Unebi Station

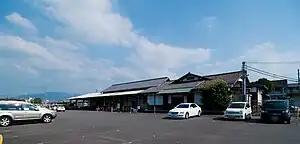
The station building

is a passenger railway station located in the city of Kashihara, Nara, Japan. It is operated by West Japan Railway Company (JR West). The station is a transfer point to Yagi-nishiguchi Station on the Kintetsu Kashihara Line.